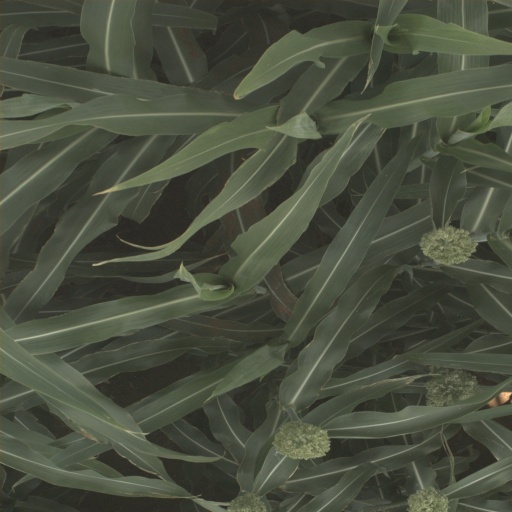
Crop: sorghum